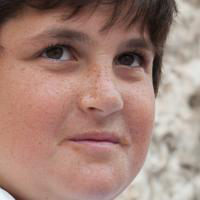
Age group: age 11-20